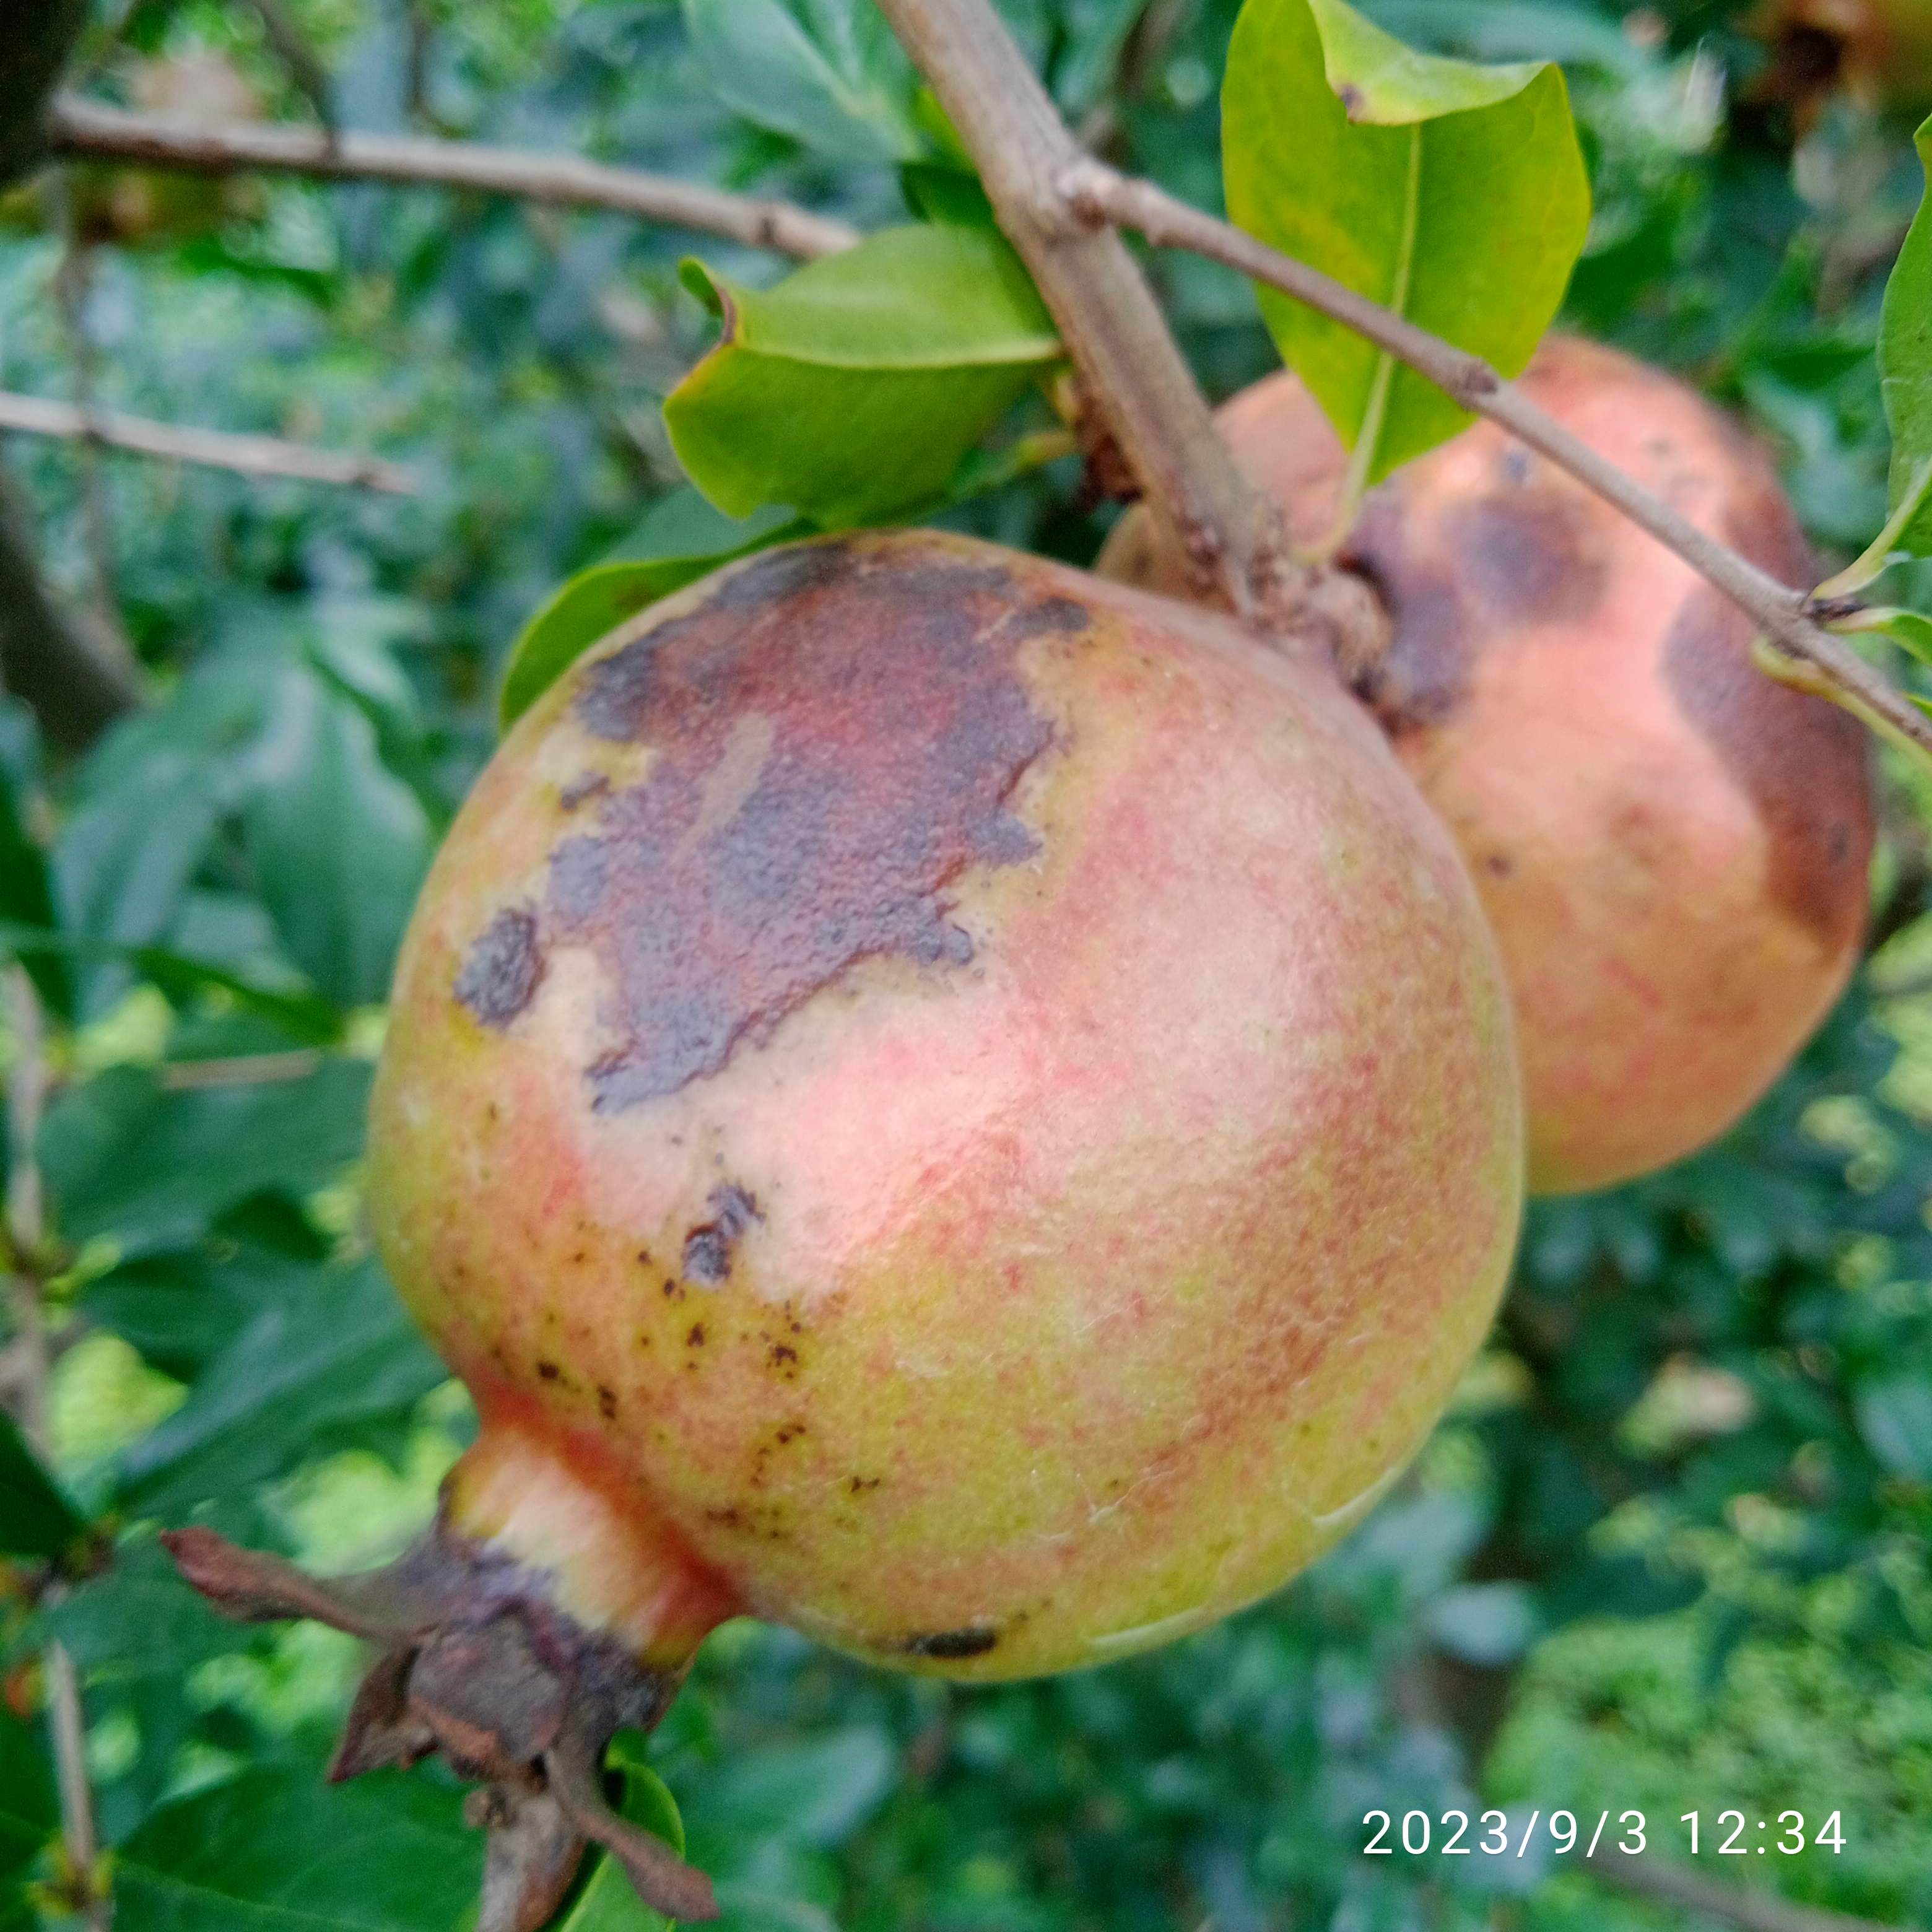
Label: Anthracnose